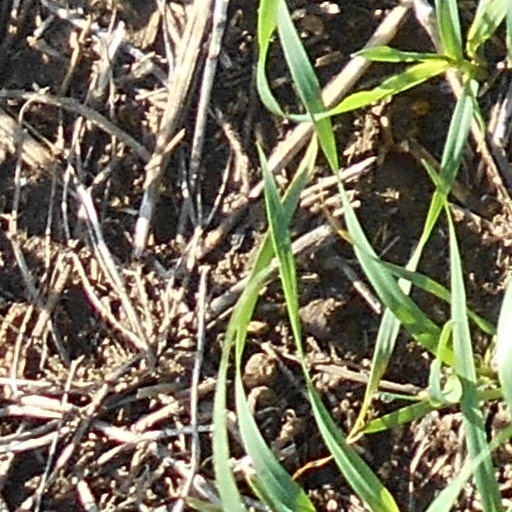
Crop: wheat